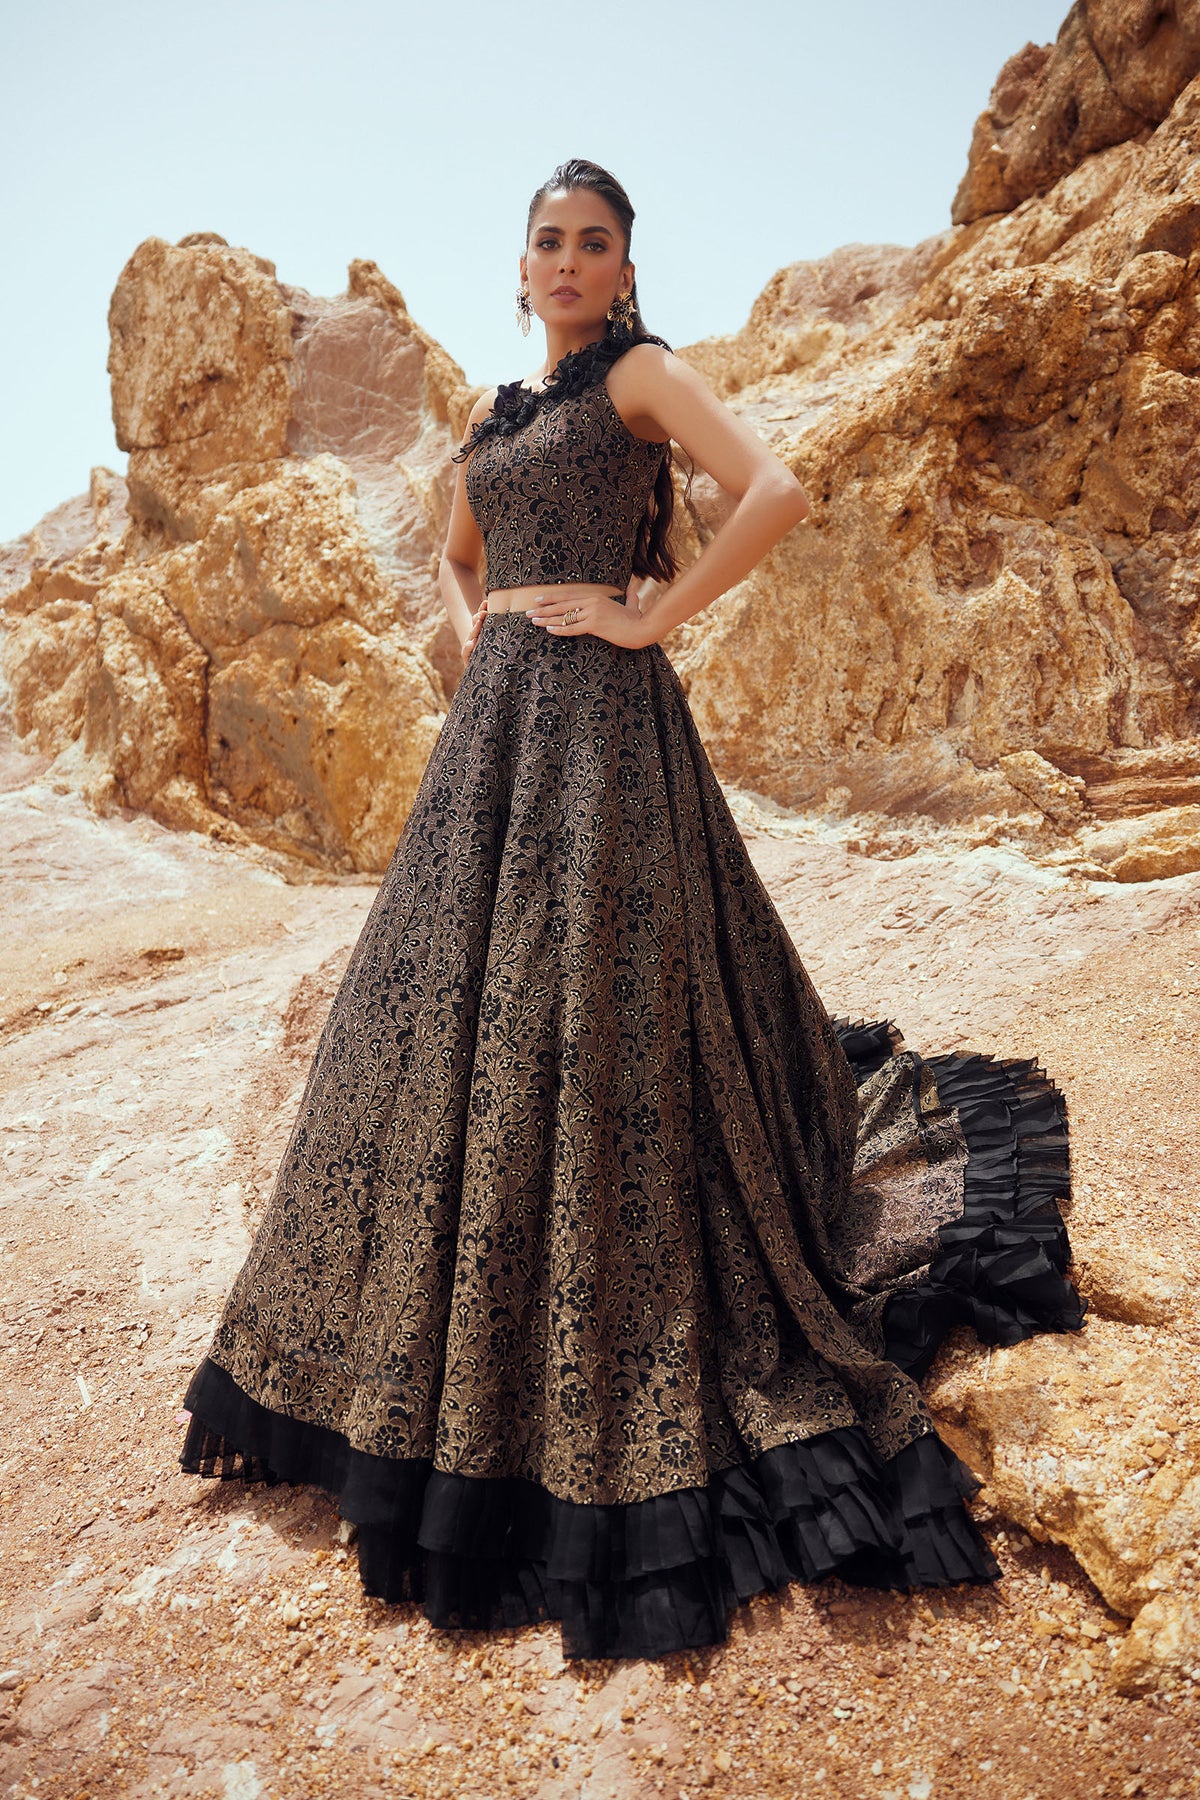
black gold embroidered long sleeve anarkali